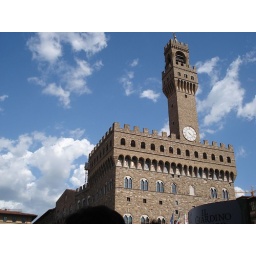
This is a clock tower in Florence.